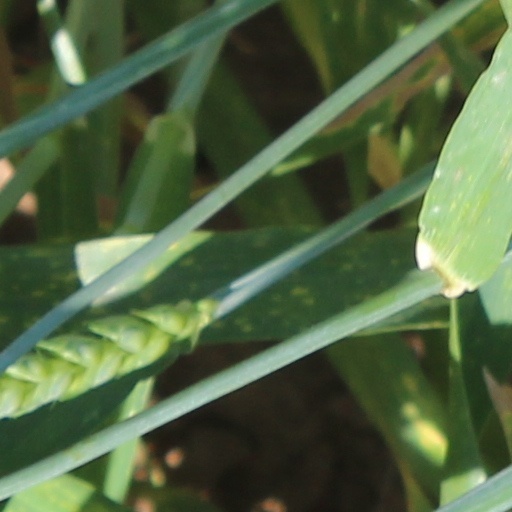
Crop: wheat